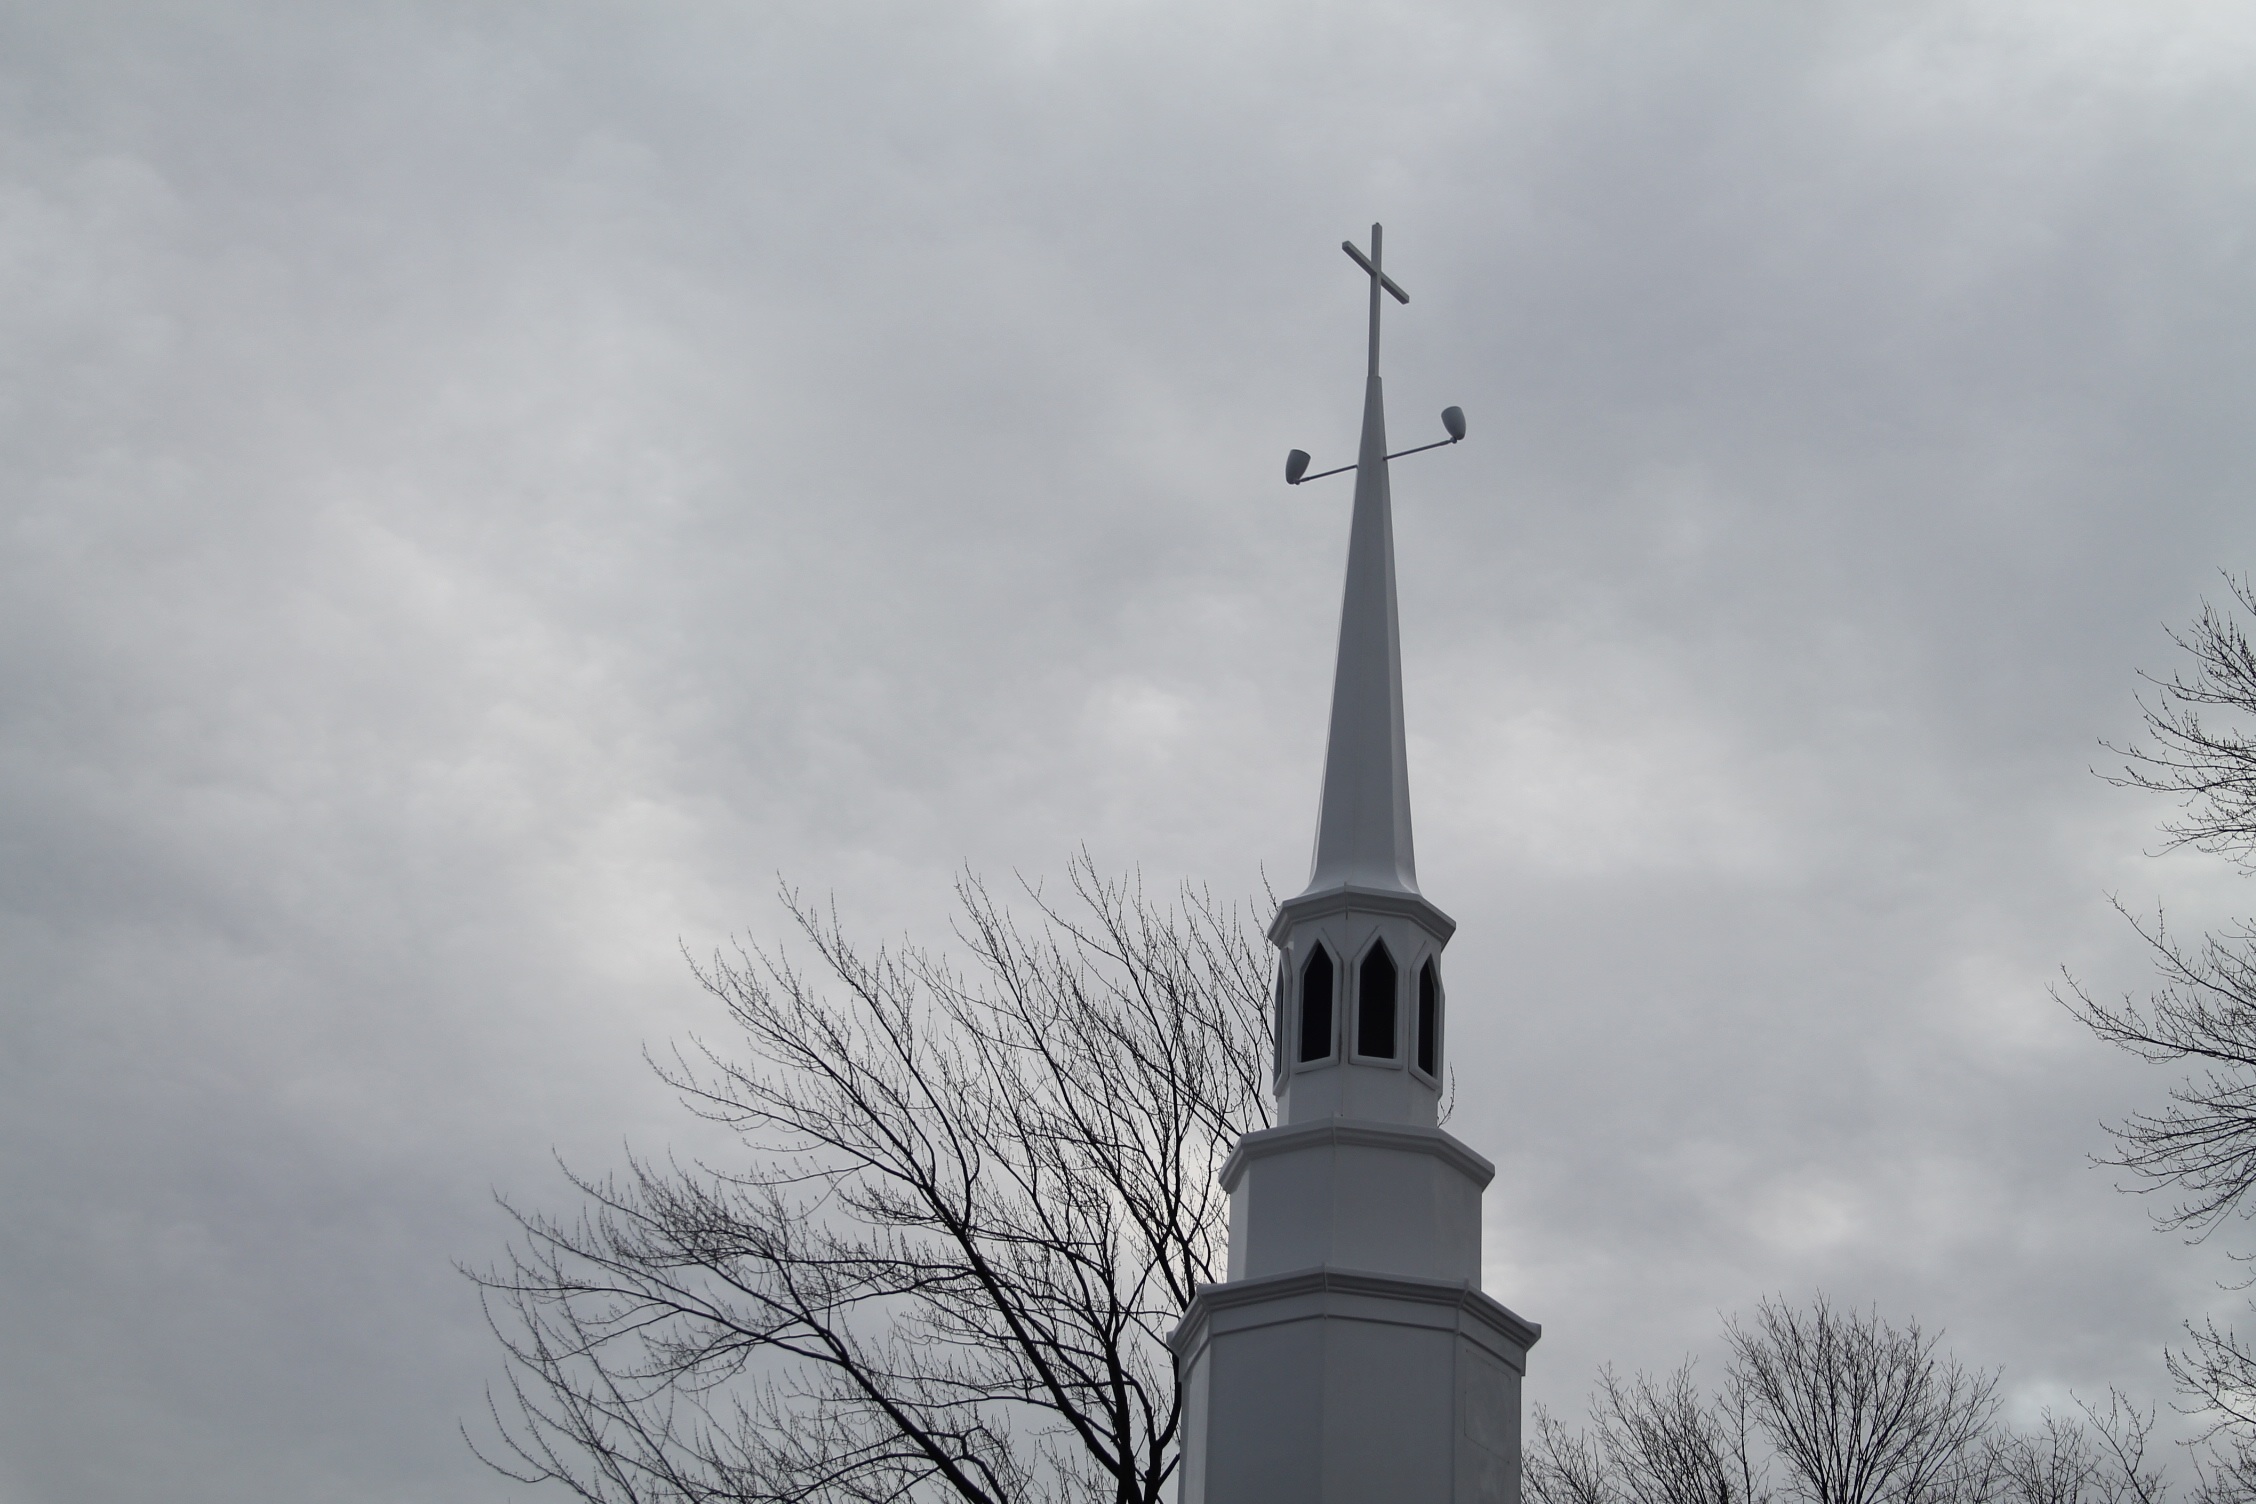
snow, winter, cloud, sky, wind, tower, mast, weather, spire, steeple